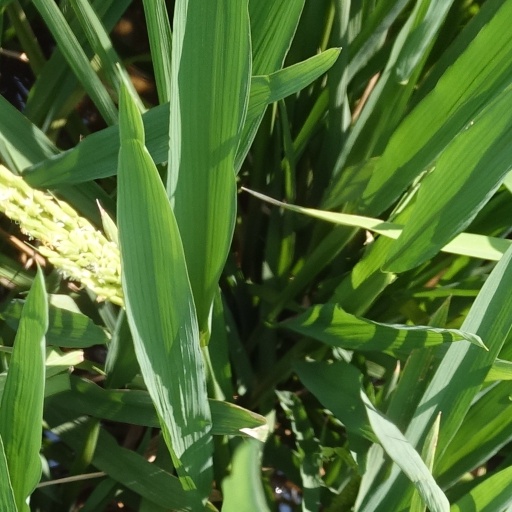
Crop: rice